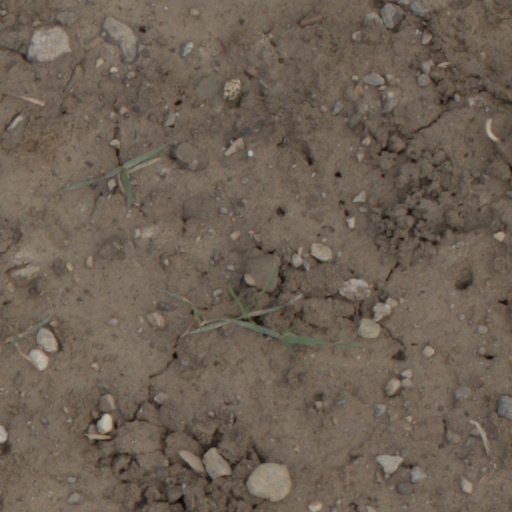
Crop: wheat